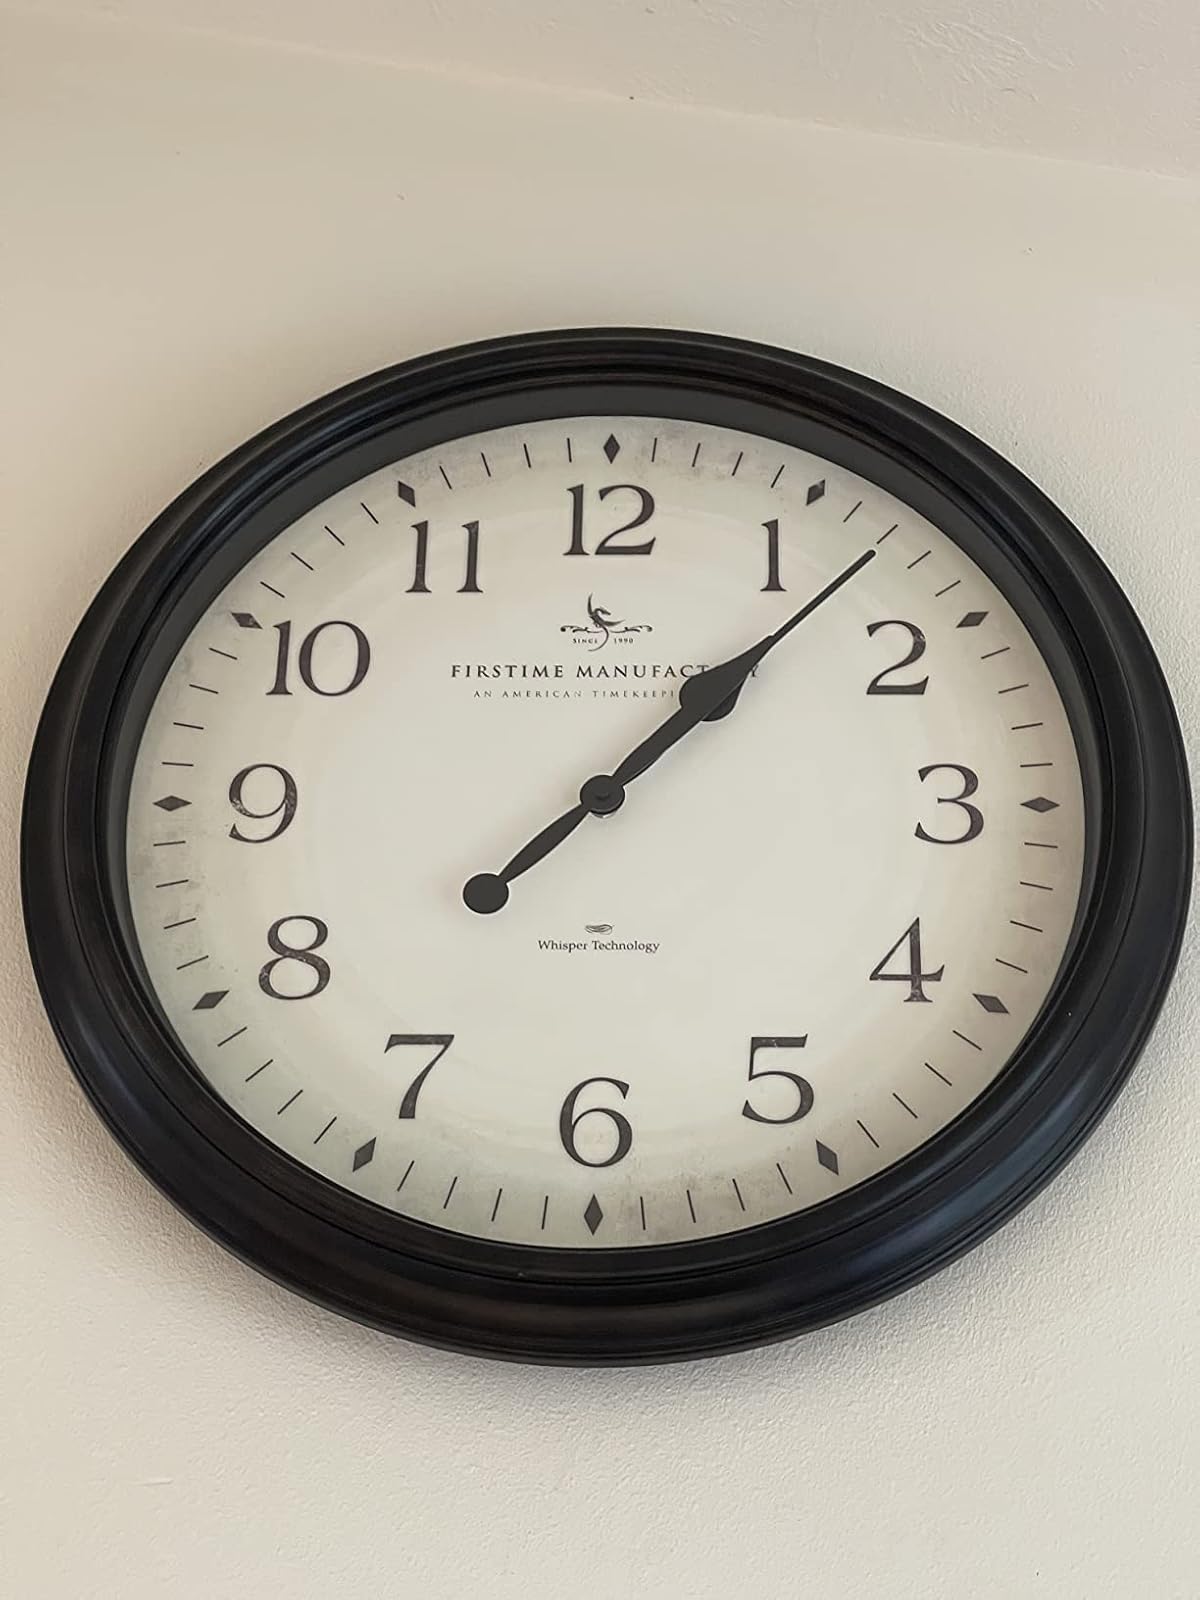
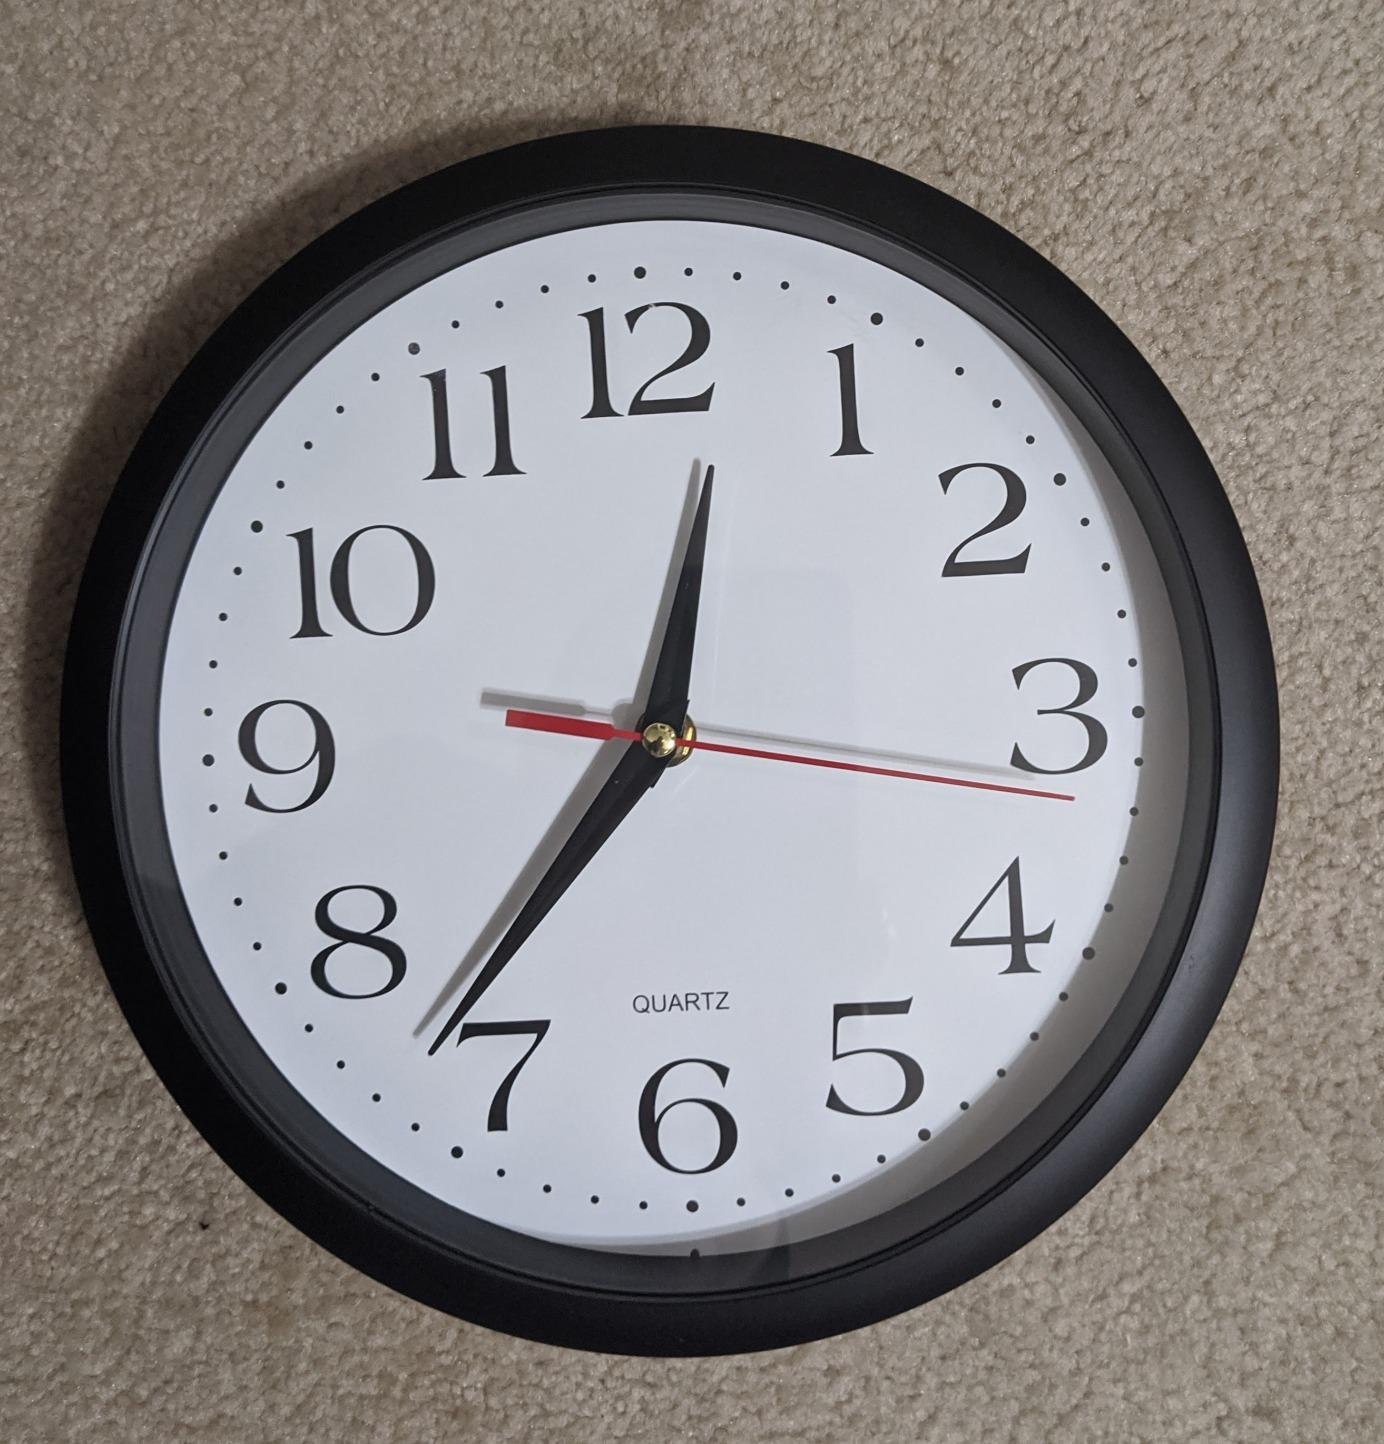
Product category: clock
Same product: no